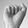
ASL letter: A